Shepherd Building (Montgomery, Alabama)

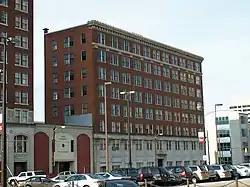
The Shepherd Building in 2009

The Shepherd Building was a building in Montgomery, Alabama, U.S.. It was built in 1922, and designed by architect Frederick Ausfeld. It was donated to Troy University in 2002. It was listed on the National Register of Historic Places from May 22, 1986, to its demolition in November 2010.